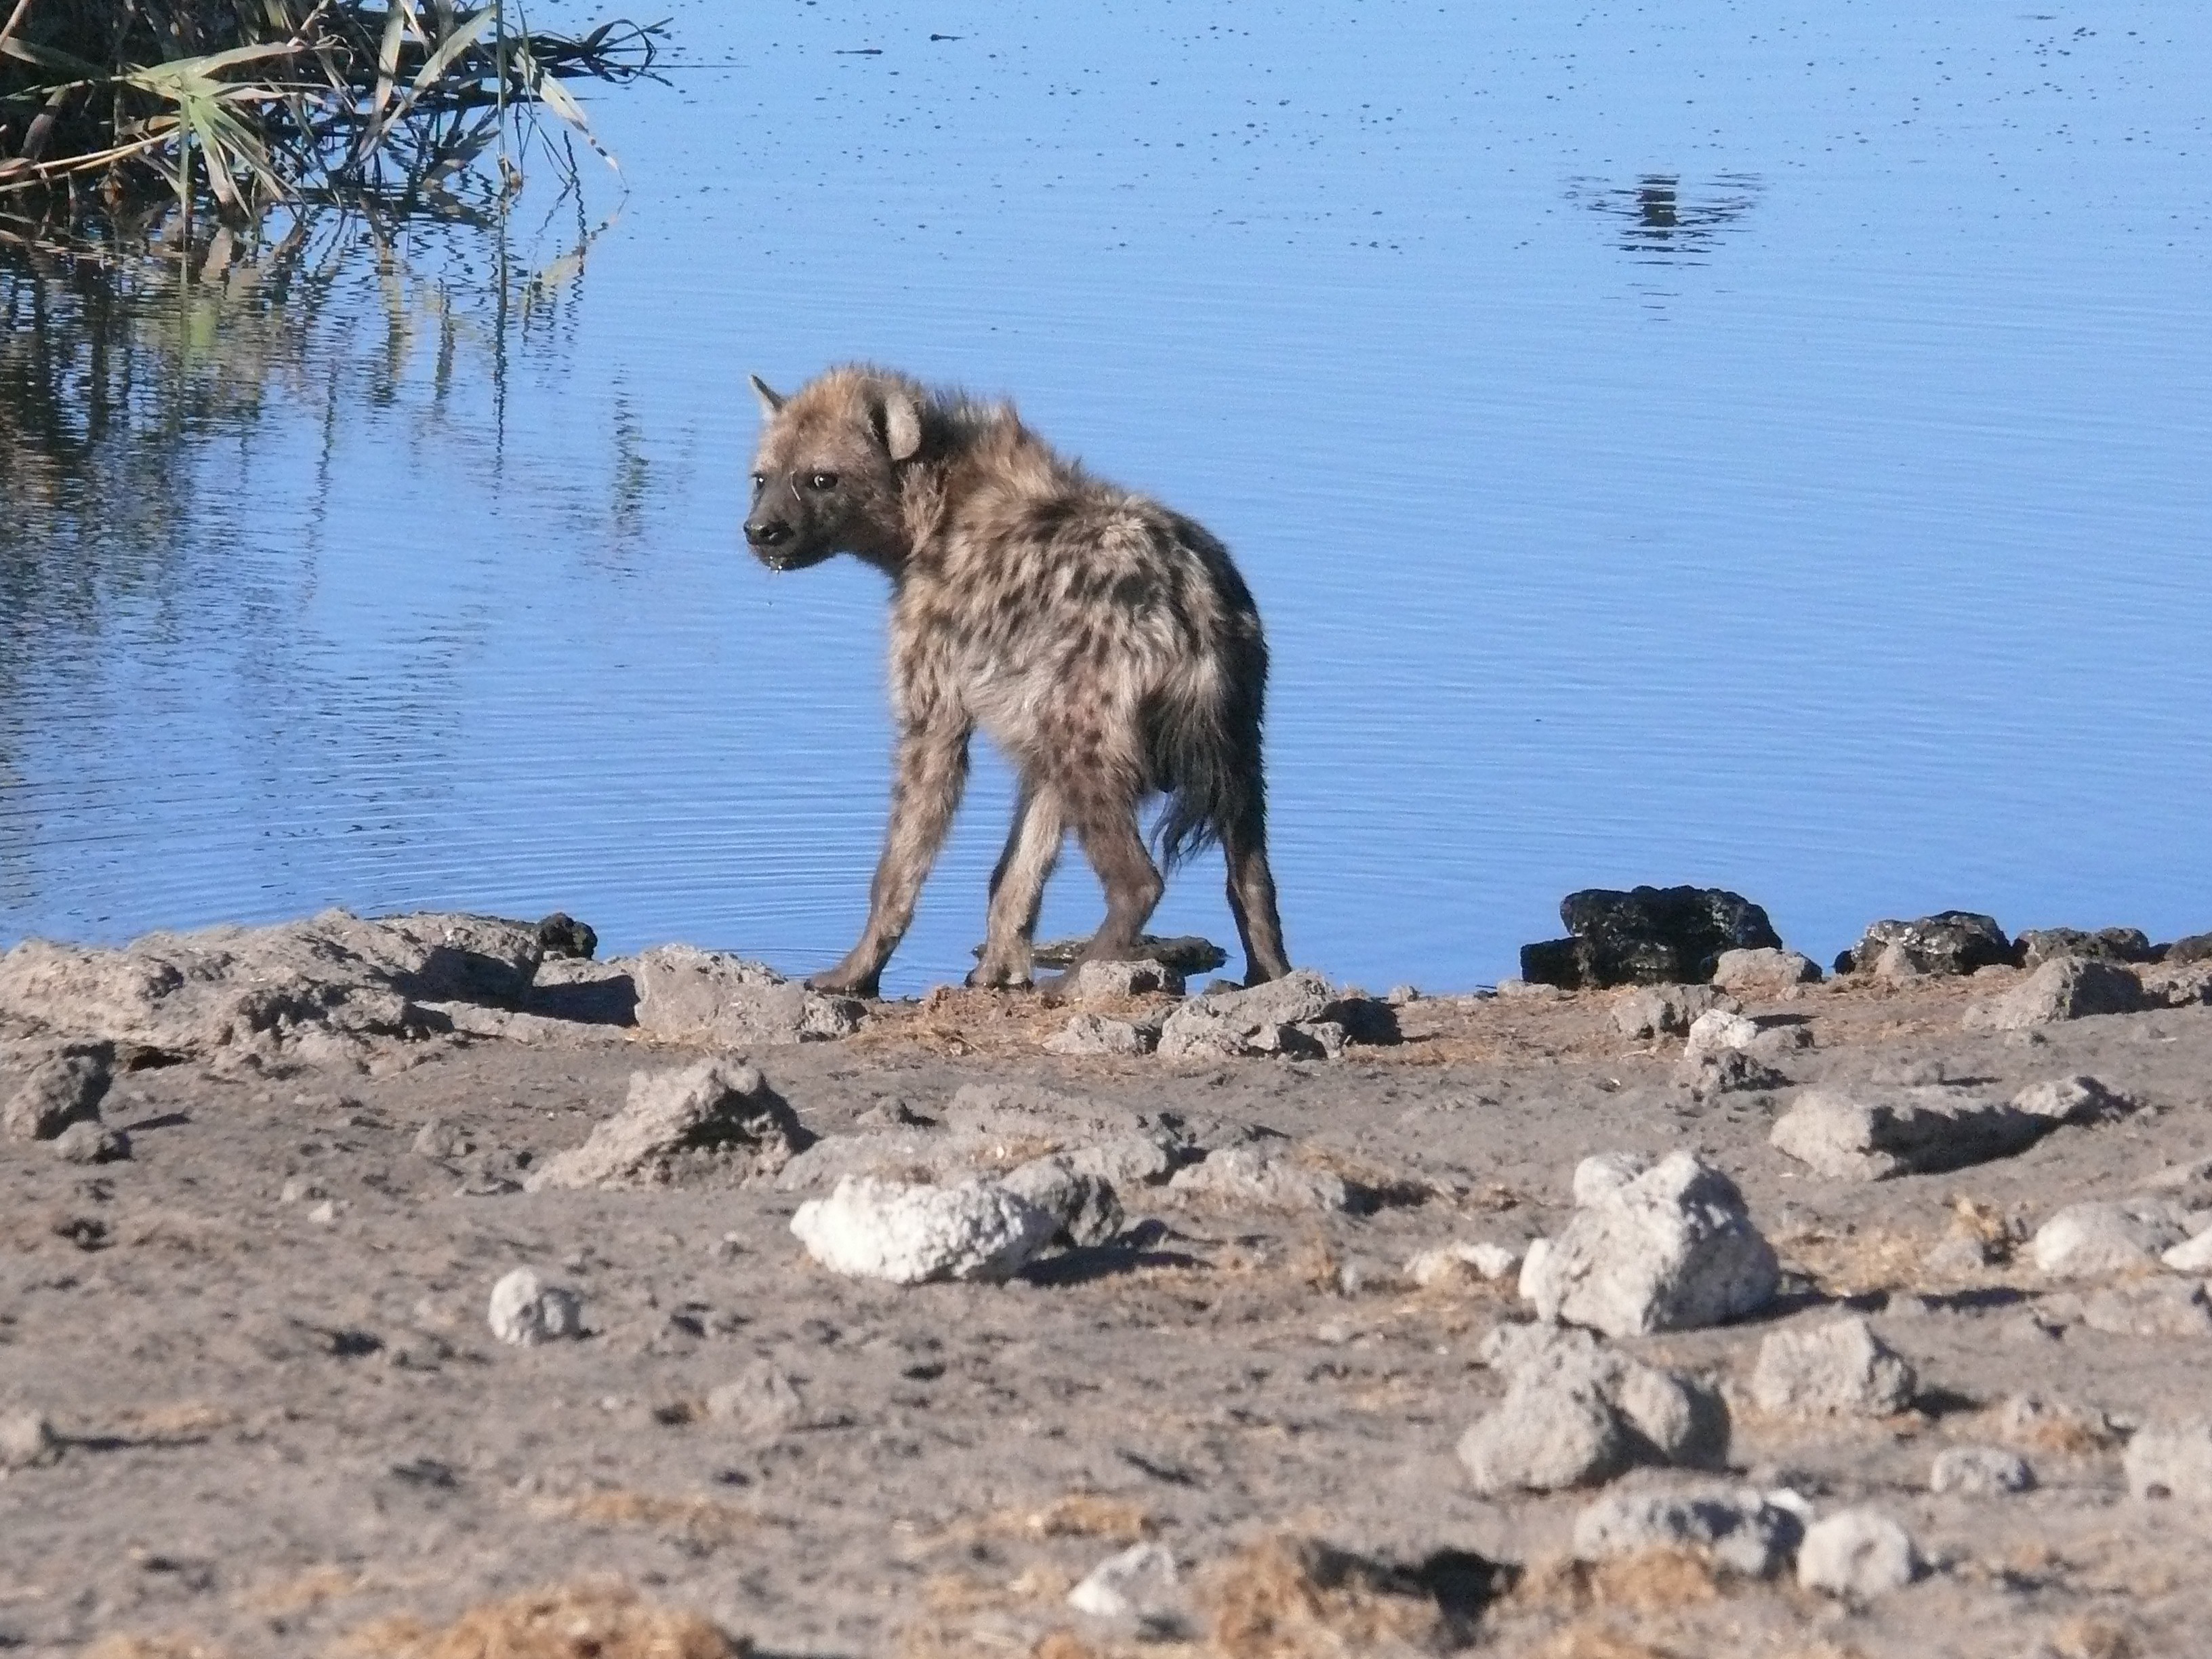
dog, wildlife, mammal, fauna, close up, animals, vertebrate, carnivore, african, hyena, safari, namibia, waterhole, etosha, street dog, dog like mammal